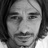
Emotion: sad